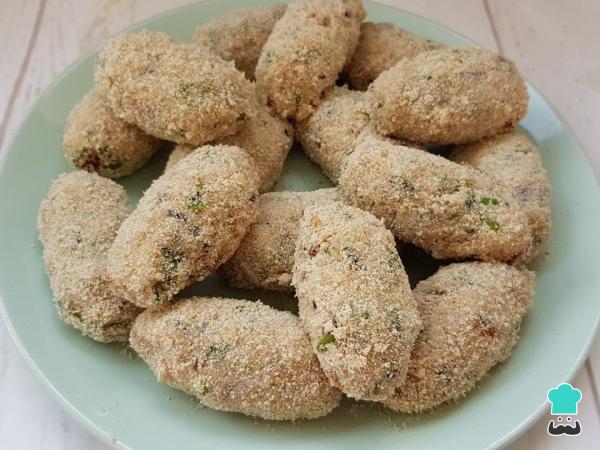
Moja las manos y coge porciones de masa dándoles formas ovaladas de croqueta. Llena un cuenco con pan rallado y pasa cada croqueta cubriéndola por todos lados.